Mauser C78 "zig-zag"

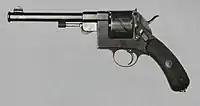
Mauser C78 Revolver, 1st solid frame Model

Designed by Paul Mauser under the factory designation "Construktion 1878 (C78)", this revolver was his first handgun design.